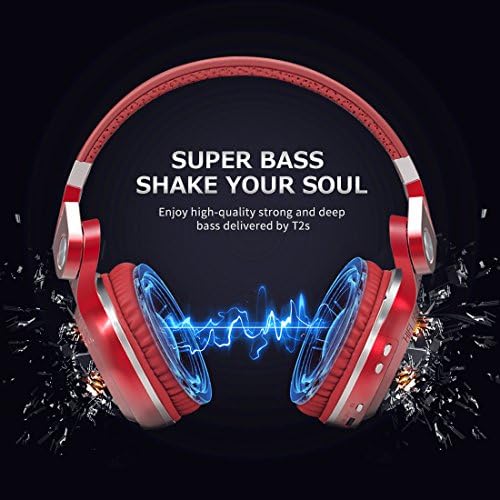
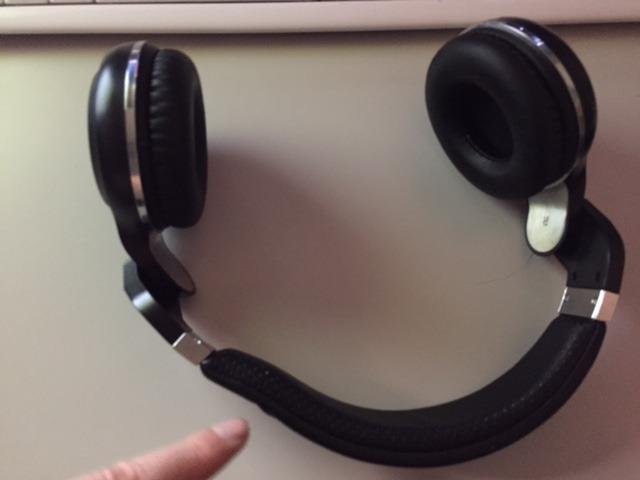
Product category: headphones
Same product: no